Juan Carrillo

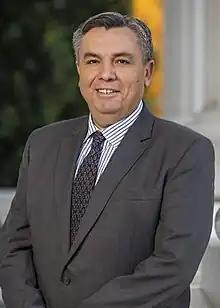
Official portrait, 2022

Juan Carrillo is an American politician. He serves as a Democratic member for the 39th district of the California State Assembly, which includes Palmdale, Lake Los Angeles, Adelanto, and Victorville.